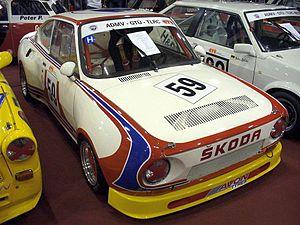
La Škoda 130 RS est le modèle du constructeur tchèque Škoda ayant obtenu le plus de succès en rallye automobile, avant son rachat par Volkswagen en 1991.